South Valley Park

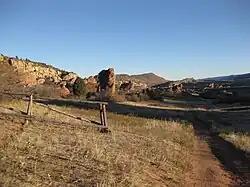
Coyote Song Trail

The Fountain and Lyons Formations pierce the meadows and scrubland of the park.